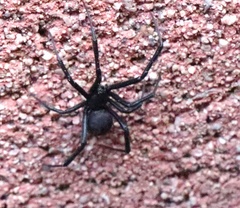
Species: Lactrodectus_hesperus